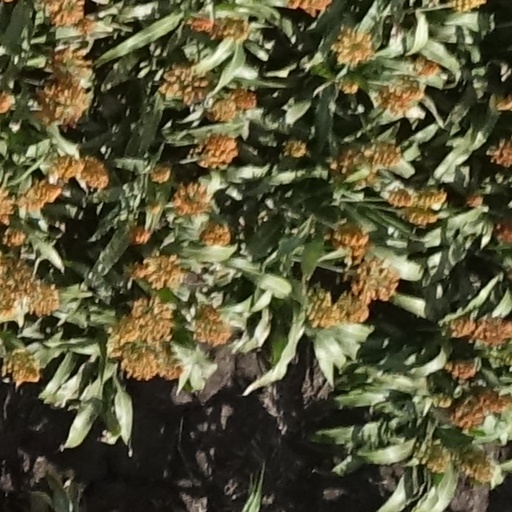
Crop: sorghum